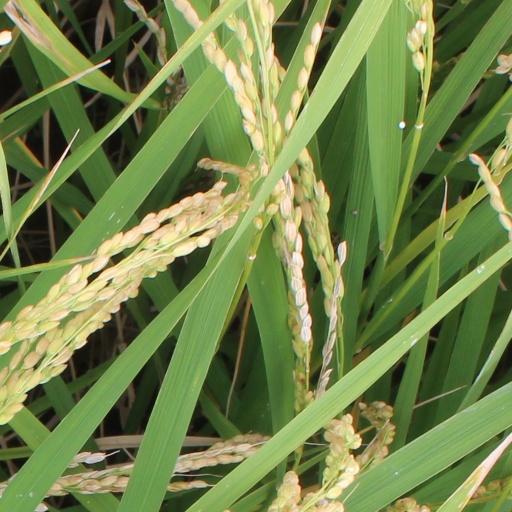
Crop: rice